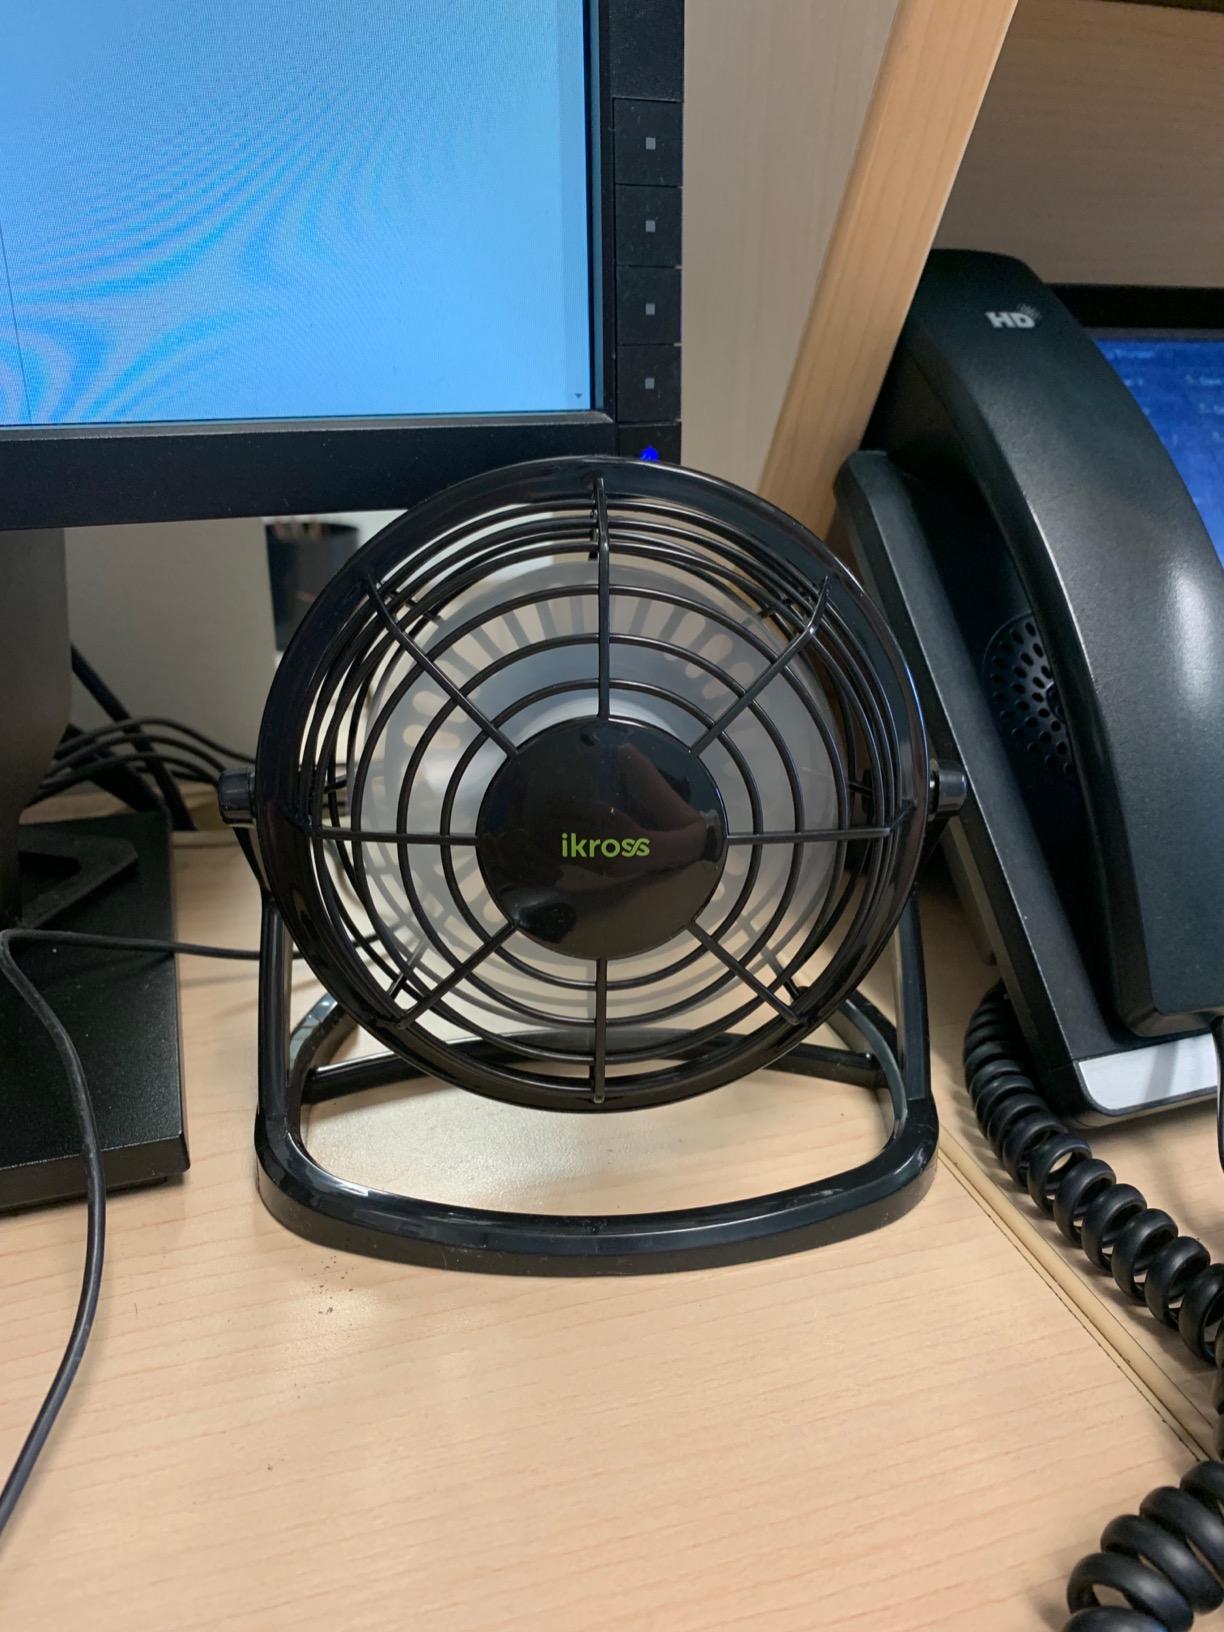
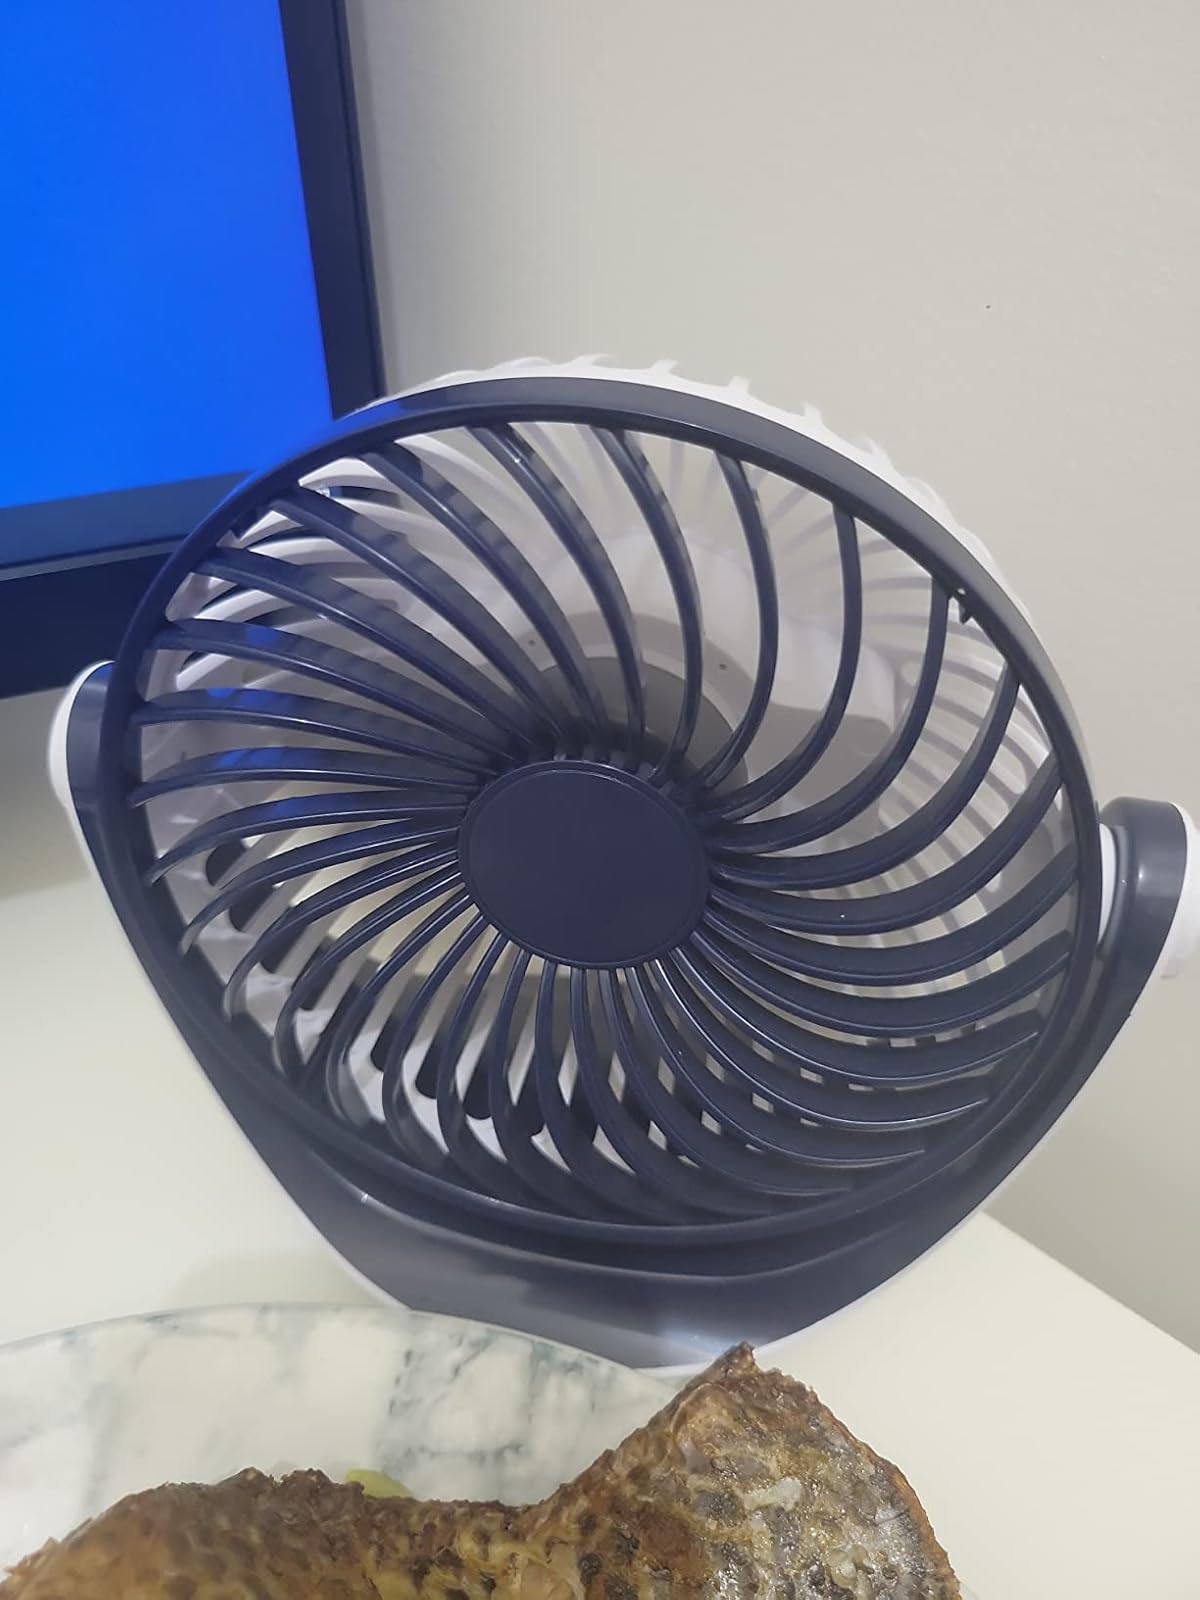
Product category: fan
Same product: no